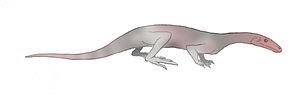
Prolacerta est un genre éteint de reptiles archosauromorphes ayant vécu au Trias inférieur.
Les Prolacertiformes sont un ordre éteint de reptiles diapsides de l’infra-classe des archosauromorphes. Les Prolacertiformes apparurent au Permien il y a 299 millions d’années et furent particulièrement abondants au Trias. Ils disparurent à la fin du Trias il y a 201 millions d’années.